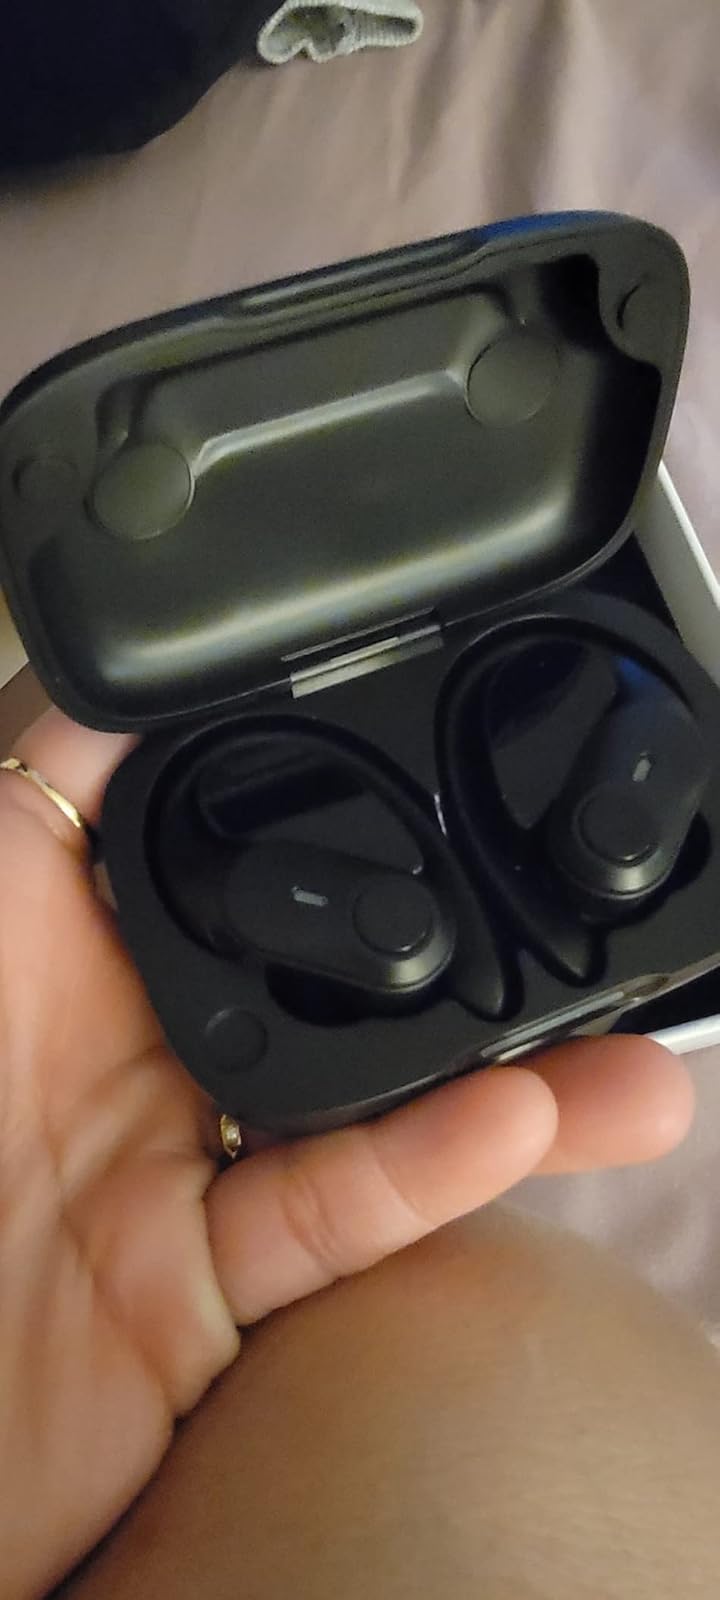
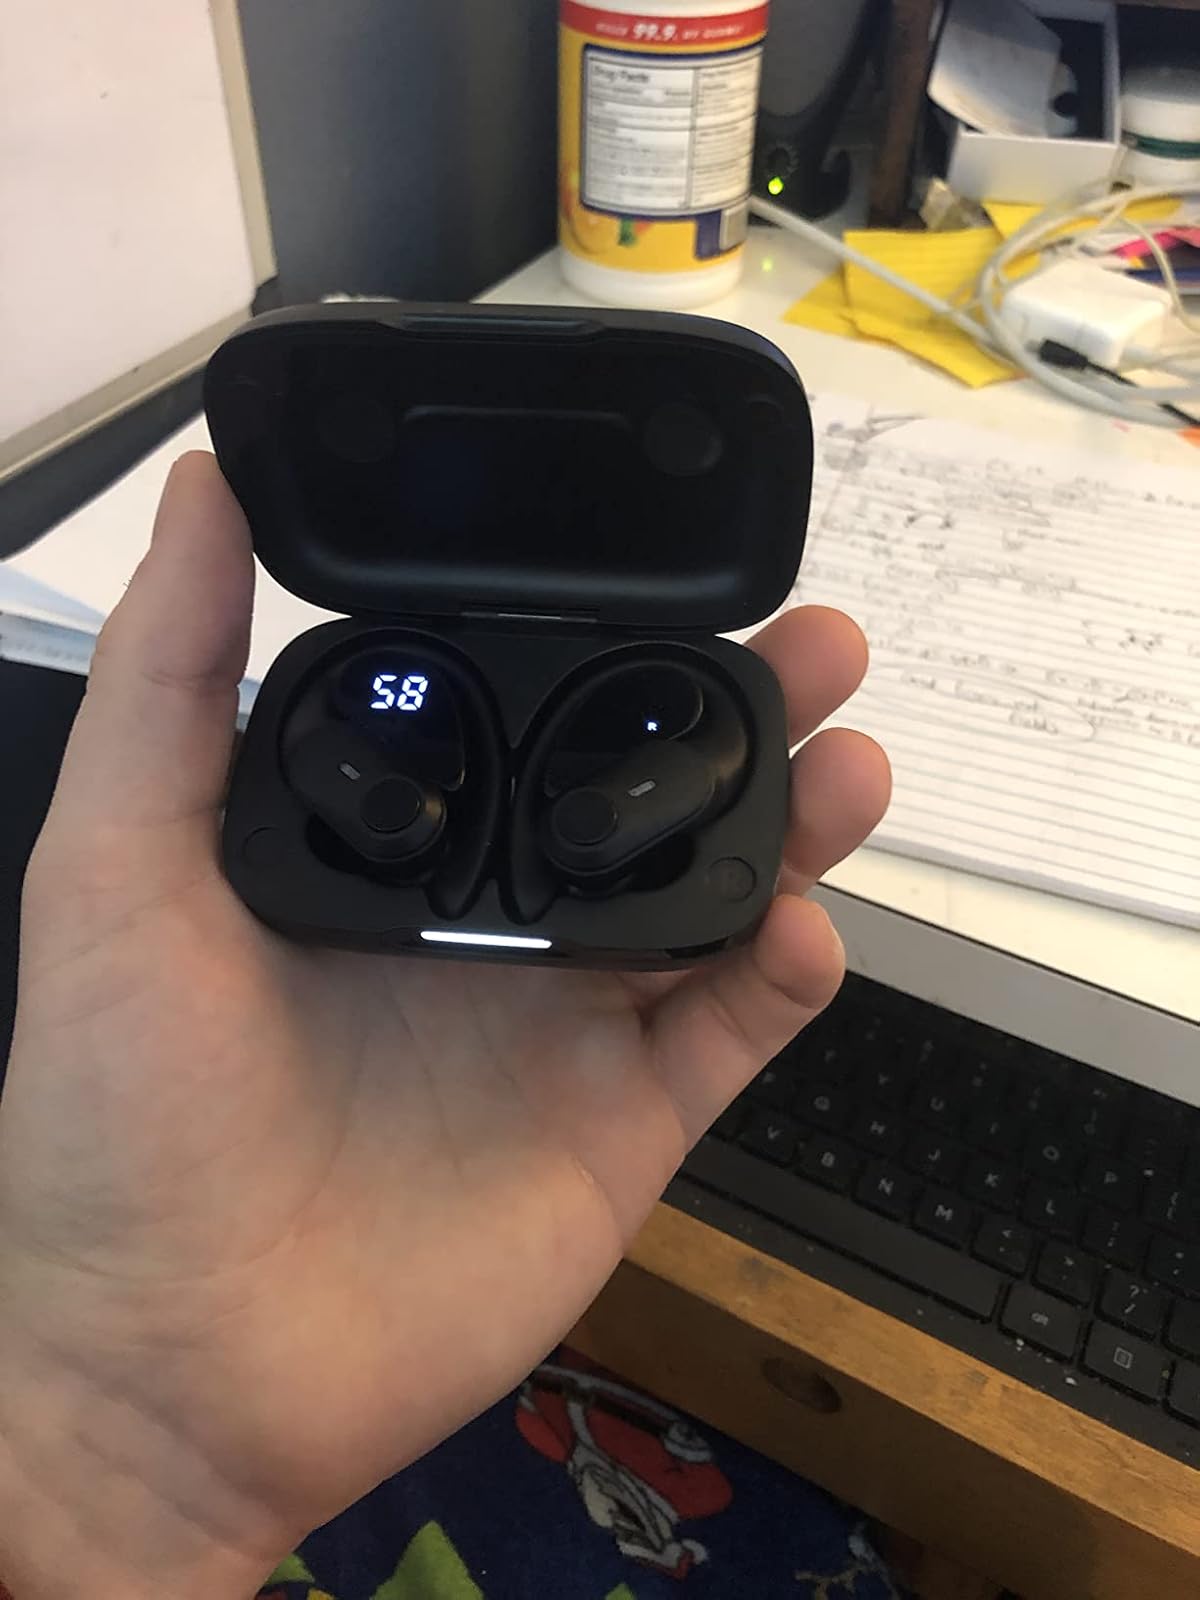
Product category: earbuds
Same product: yes